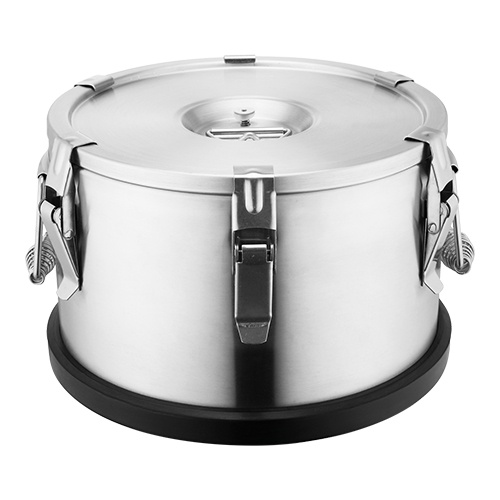
gamel 10L
Ontdek de Gamel 10L , een onmisbare toevoeging aan uw professionele keuken! Deze hoogwaardige horeca apparatuur is ontworpen met het oog op gebruiksgemak en duurzaamheid. Met een verstevigde bodem en stevige handgrepen biedt deze gamel optimale stabiliteit en comfort tijdens het gebruik. De deksel is uitgerust met een ontluchtingsventiel en een verzonken handgreep, wat zorgt voor een veilige en eenvoudige bediening. Bovendien kan de gamel hermetisch worden afgesloten door middel van 6 sluitklemmen, waardoor voedselverspilling tot een minimum wordt beperkt. Inhoud: 10 liter Materiaal: Hoogwaardige roestvrij staal Afmetingen: Geschikt voor elke standaard horeca oven Met de Gamel 10L haalt u niet alleen functionaliteit in huis, maar ook een professioneel en duurzaam product dat elke horeca professional zal waarderen. Ideaal voor elke professionele keuken! Bestel direct en ervaar het gemak zelf!
Brand: EMGA
Category: Business & Industrial > Food Service > Tilt Skillets